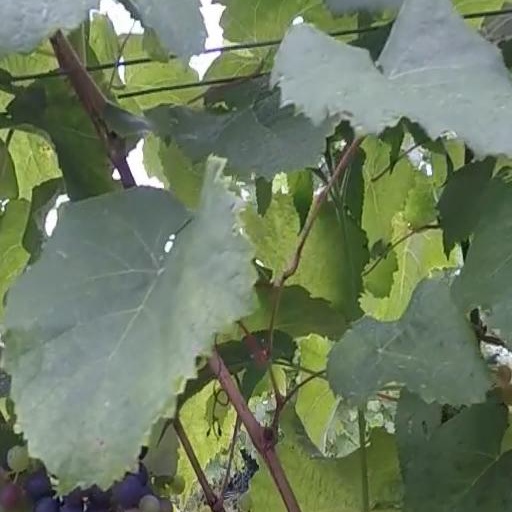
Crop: grape